Self-Portrait in Black and White

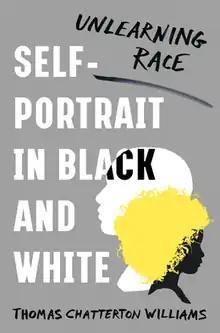
First edition cover

Self-Portrait in Black and White: Unlearning Race is a 2019 book by Thomas Chatterton Williams. It was published by W. W. Norton & Company on October 15, 2019.